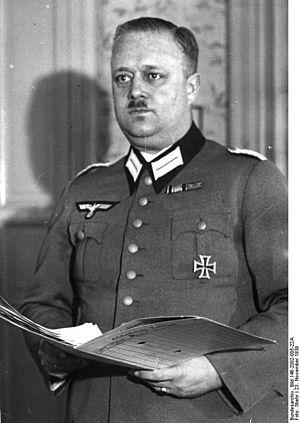
Général-major Hasso von Wedel